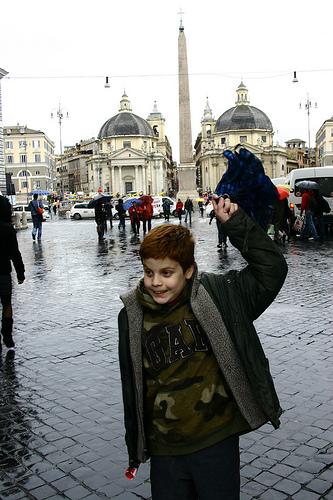
Weather: rain or strom